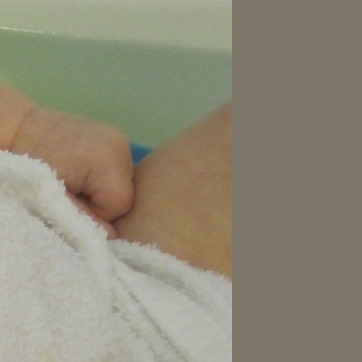
Material: skin